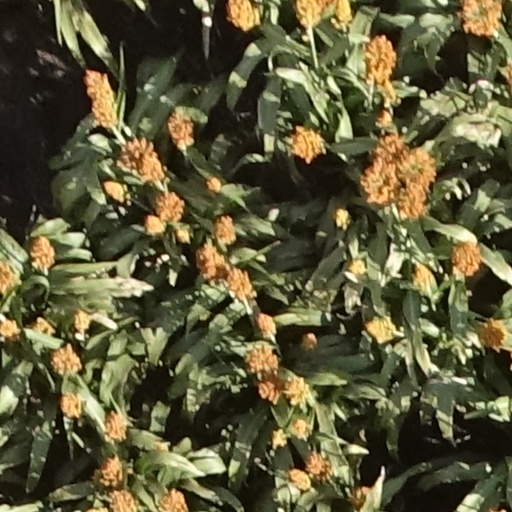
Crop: sorghum